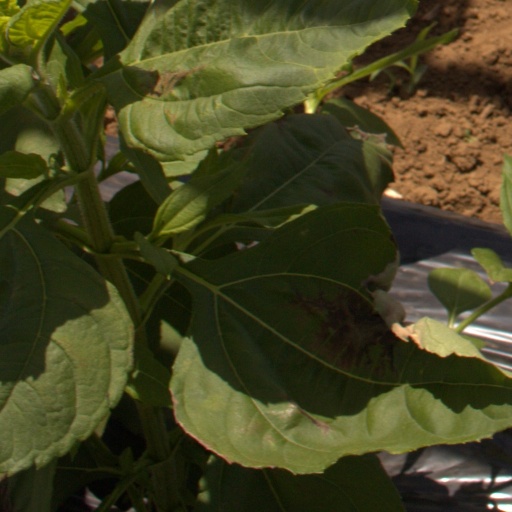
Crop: Jerusalem artichoke